Heartbeat (2010 film)

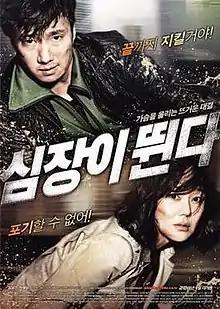
Theatrical release poster

Heartbeat is a 2010 South Korean drama film about human organ trade. The film revolves around Yeon-hee, a widow hoping for a heart transplant for her daughter. When she hears that Hwi-do's mother had a traumatic fall and is now brain-dead, Yeon-hee eagerly attempts to purchase the heart. But Hwi-do refuses until he can find out more about what led to the fall.